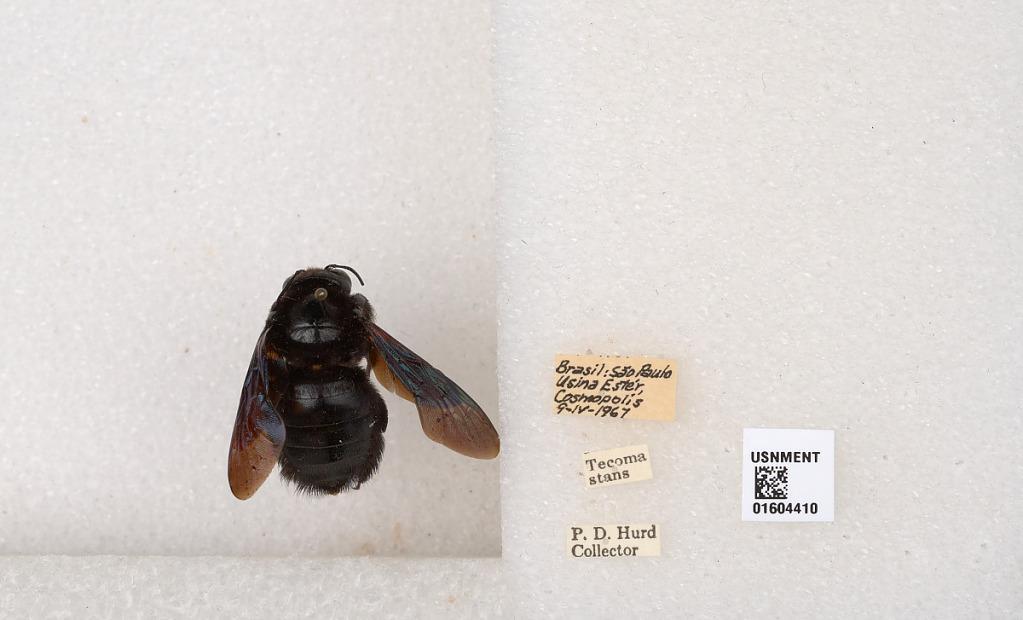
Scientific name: Xylocopa
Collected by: P. Hurd
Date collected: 1967-4-9
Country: Brazil
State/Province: Sao Paulo
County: Cosmopolis
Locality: Usina Ester